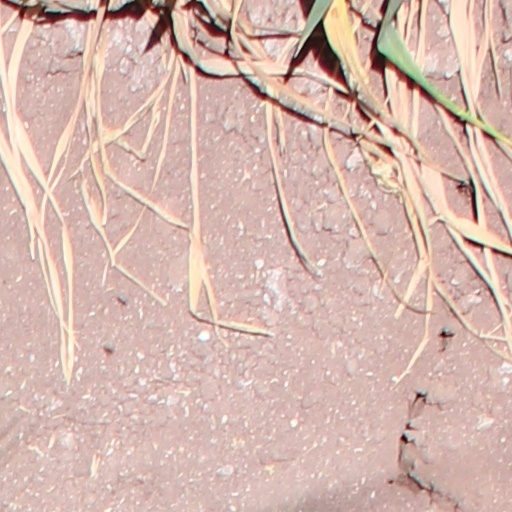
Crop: wheat